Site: brandenburg
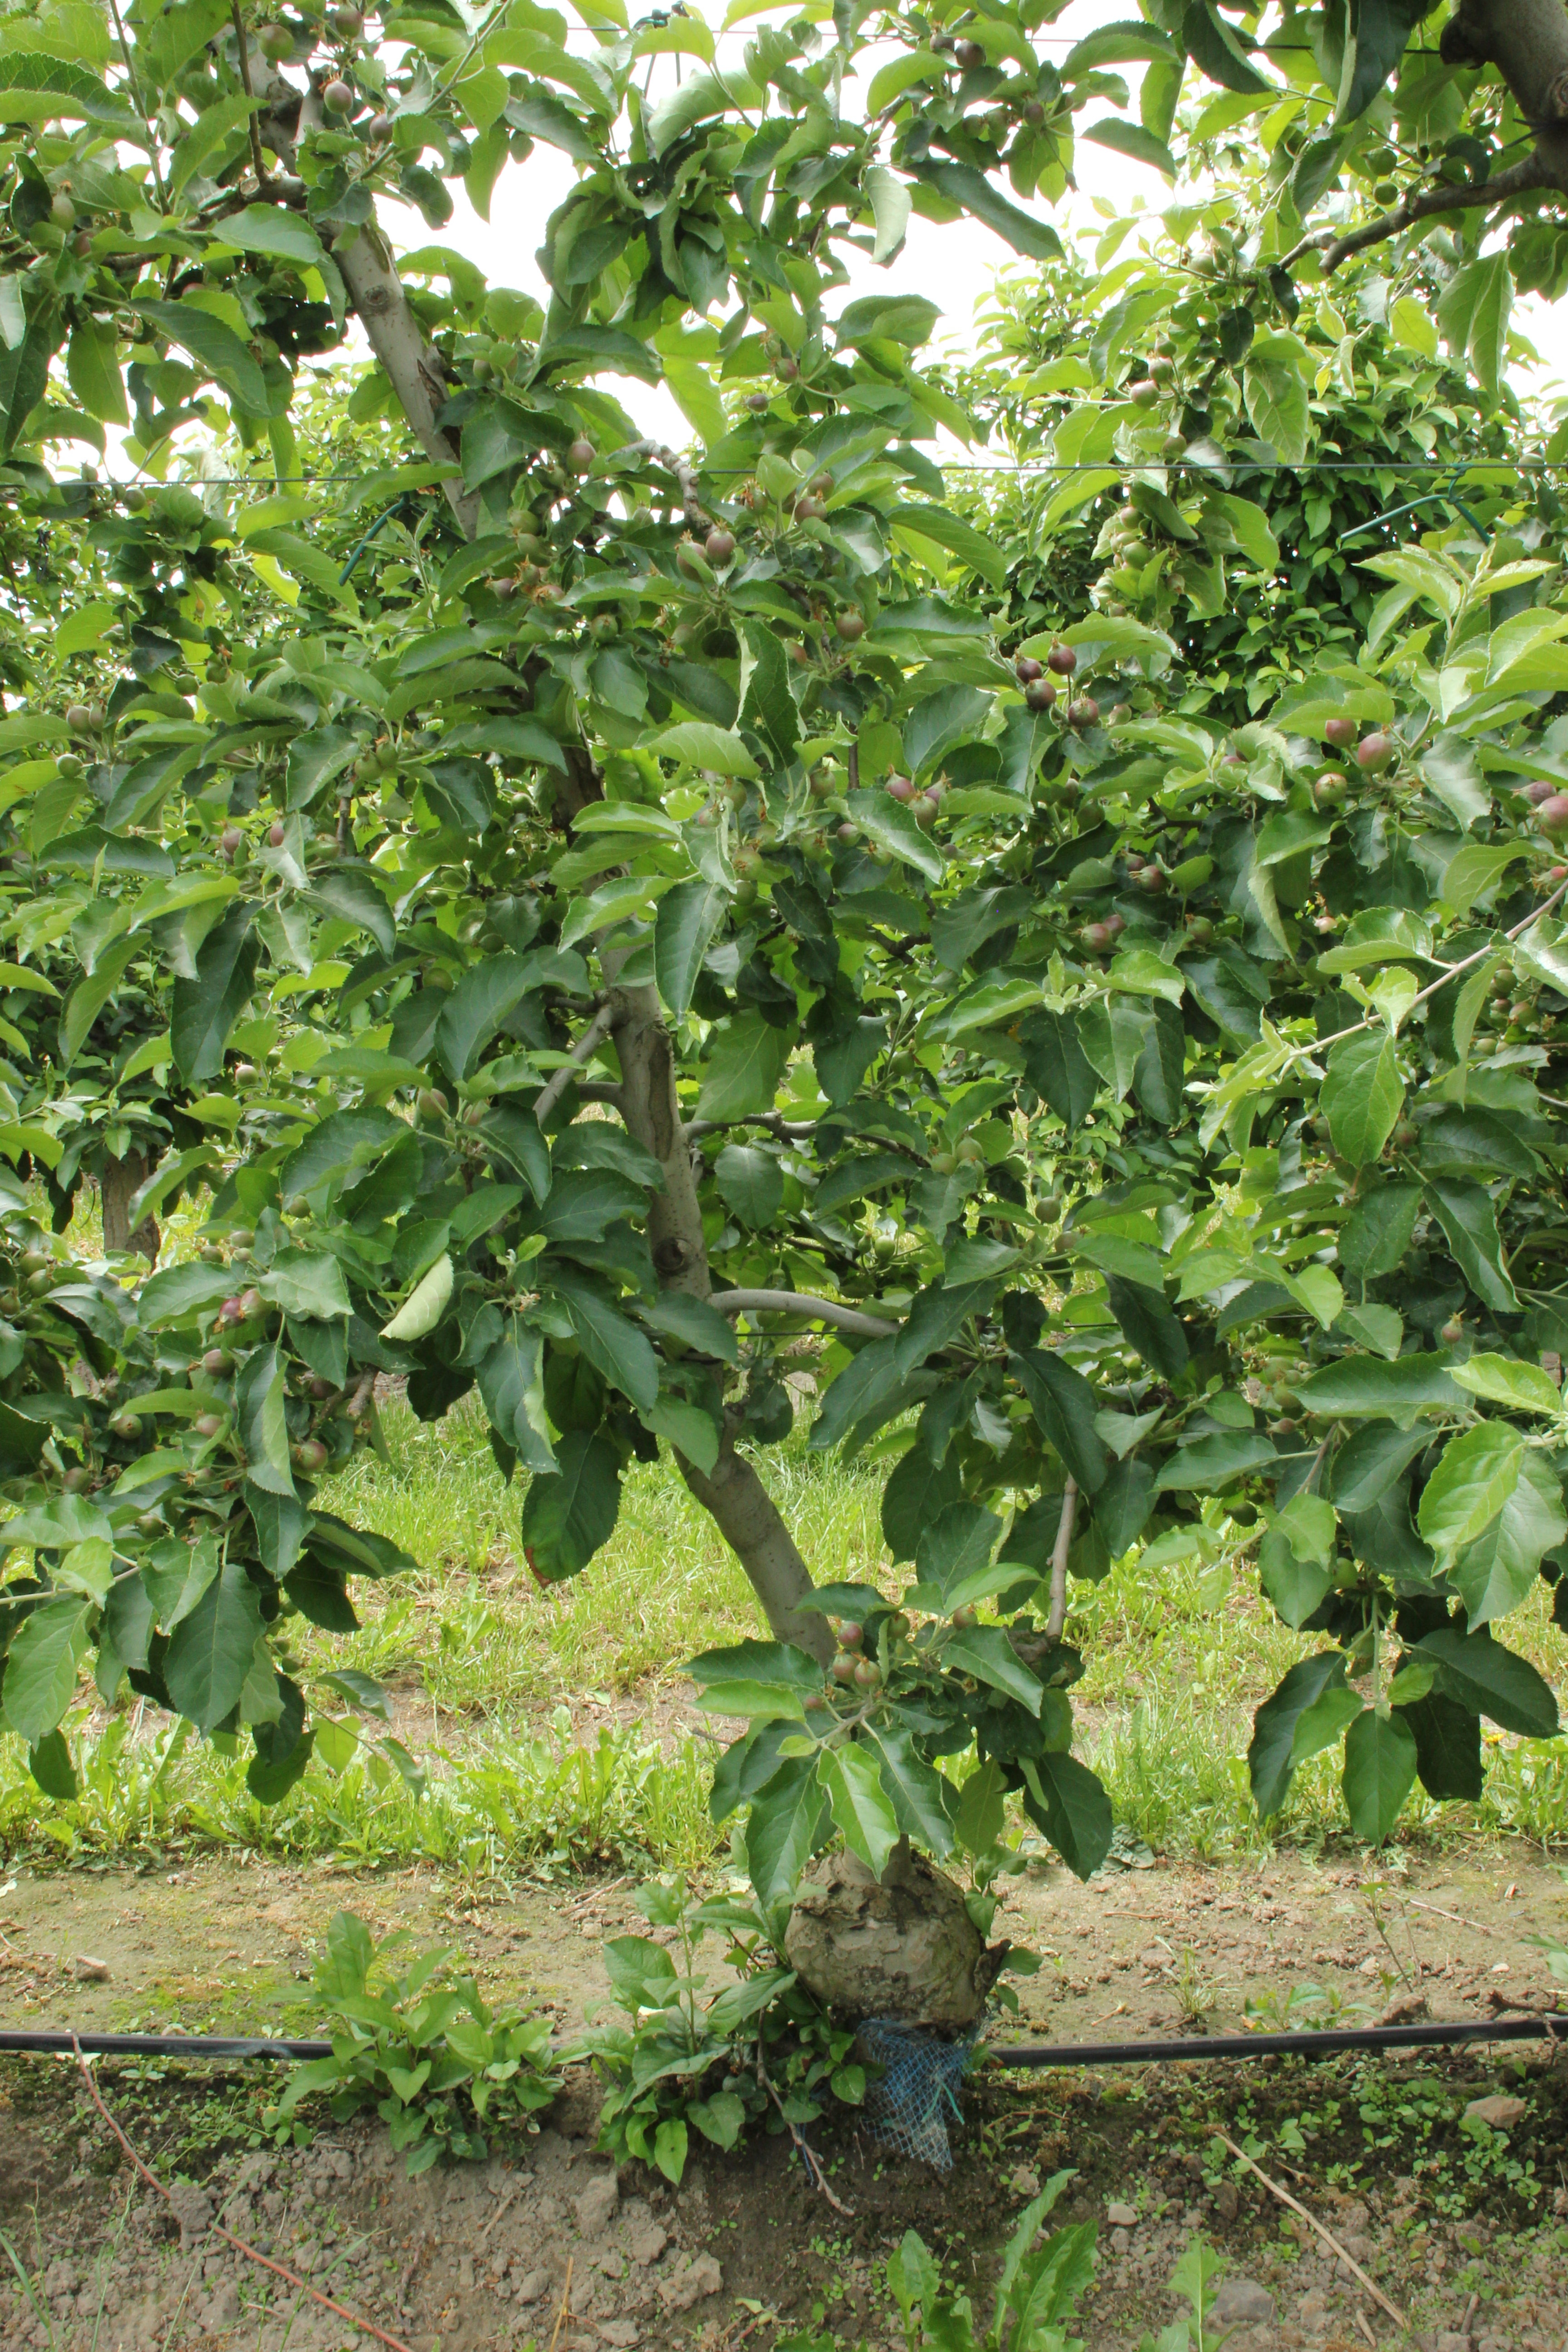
Growth stage (BBCH 72): Development of fruit